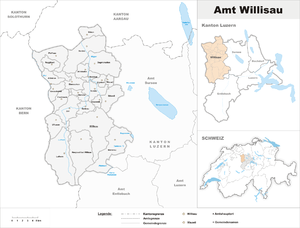
Le district de Willisau est un ancien district du canton de Lucerne en Suisse, jusqu'au 31 décembre 2012.